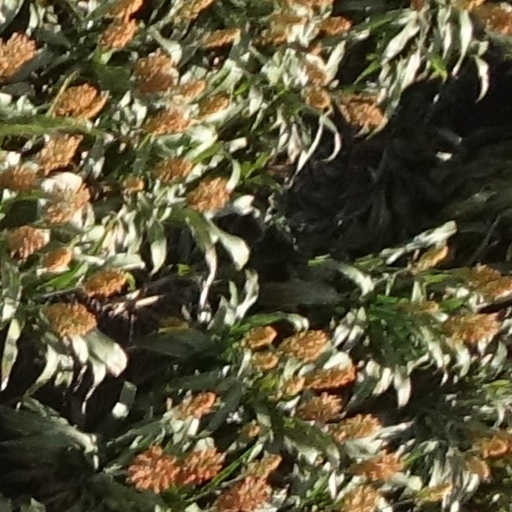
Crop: sorghum